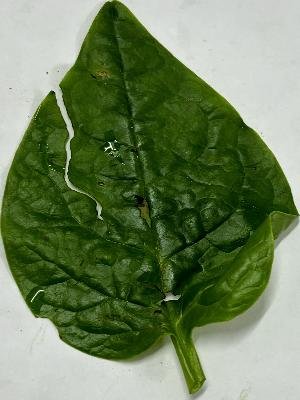
Label: Pest-Damage